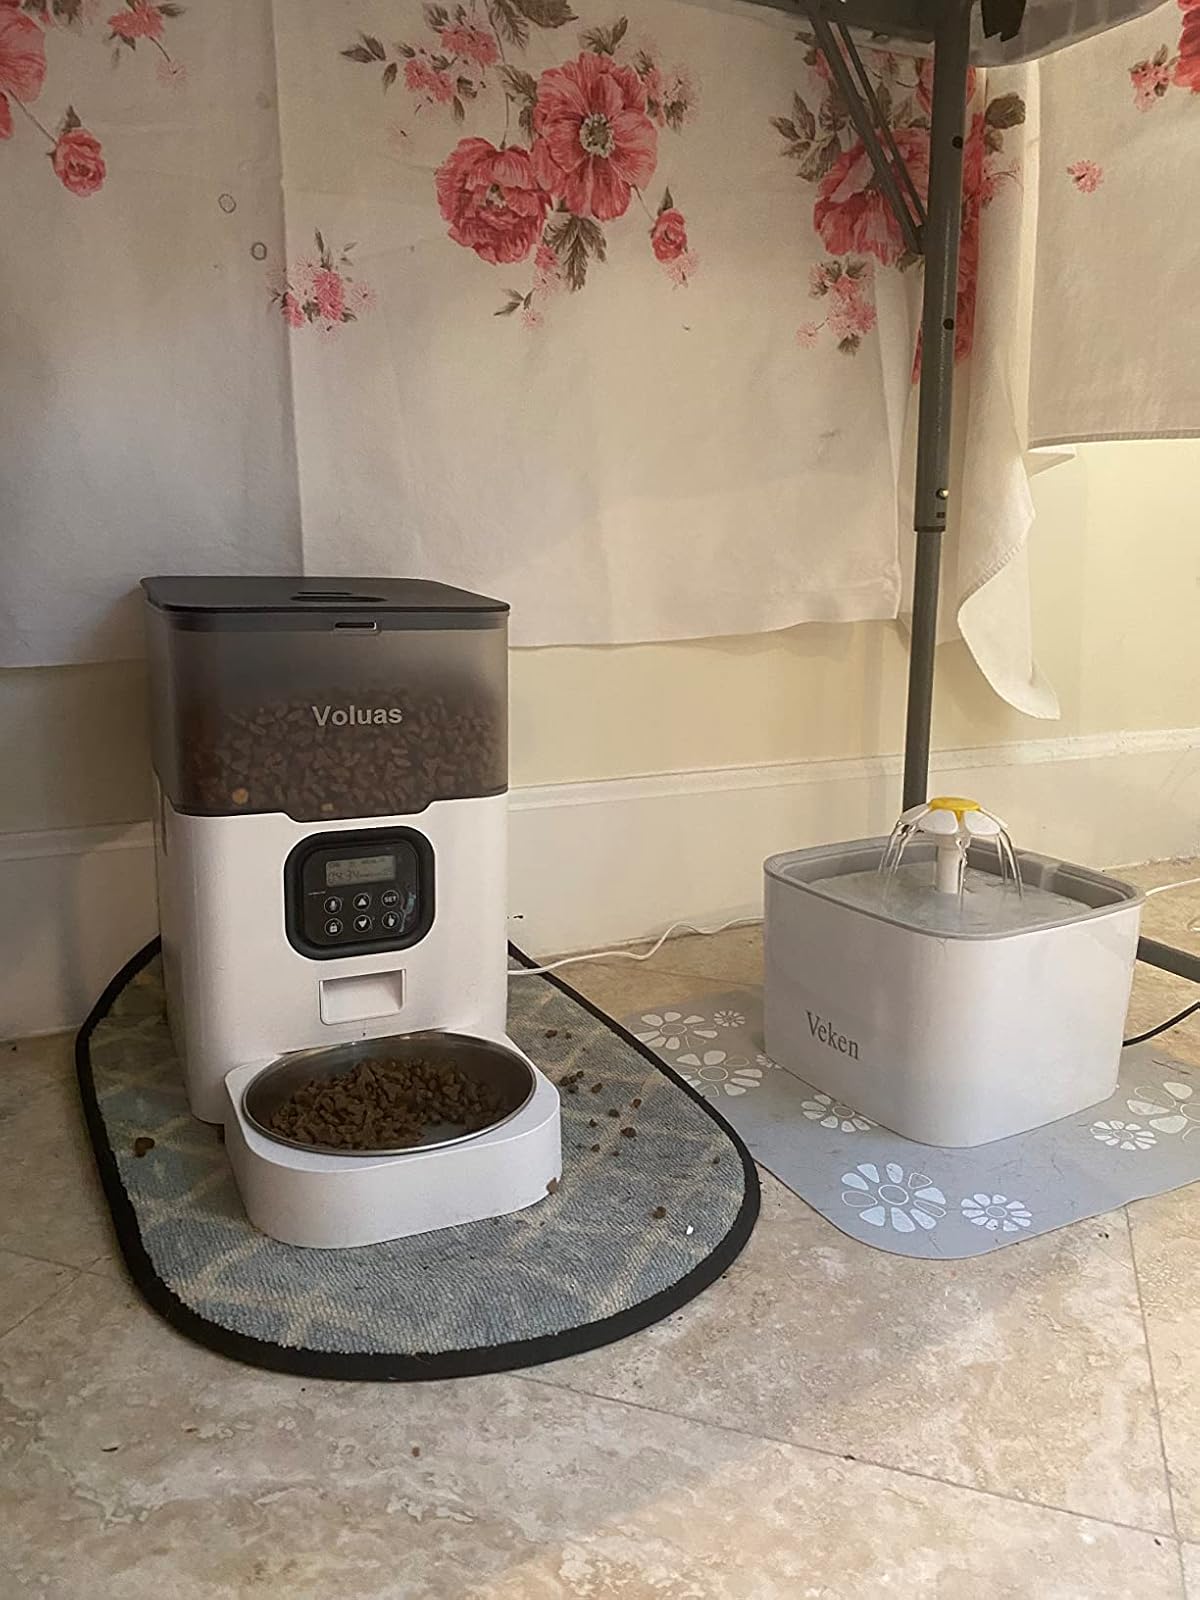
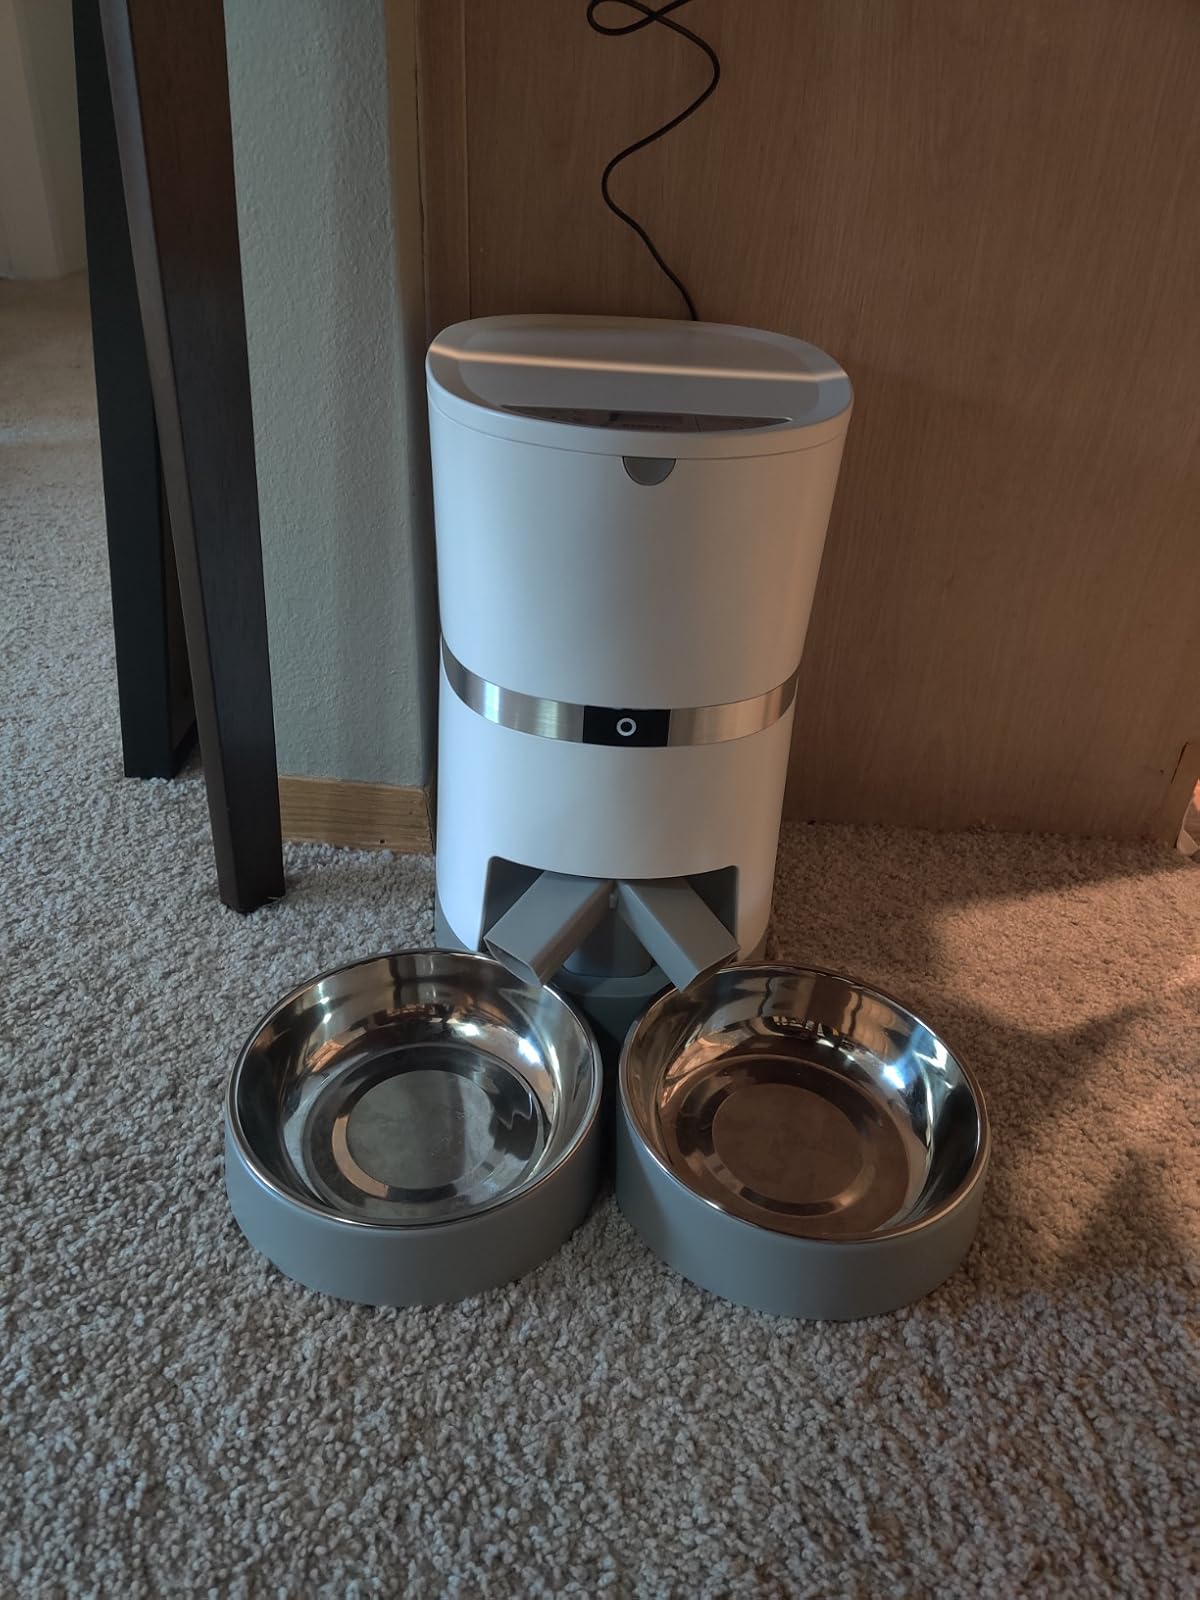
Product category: items_feeder
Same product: no